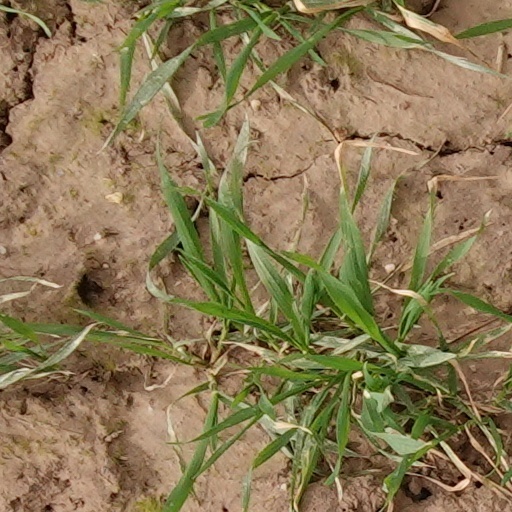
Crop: wheat